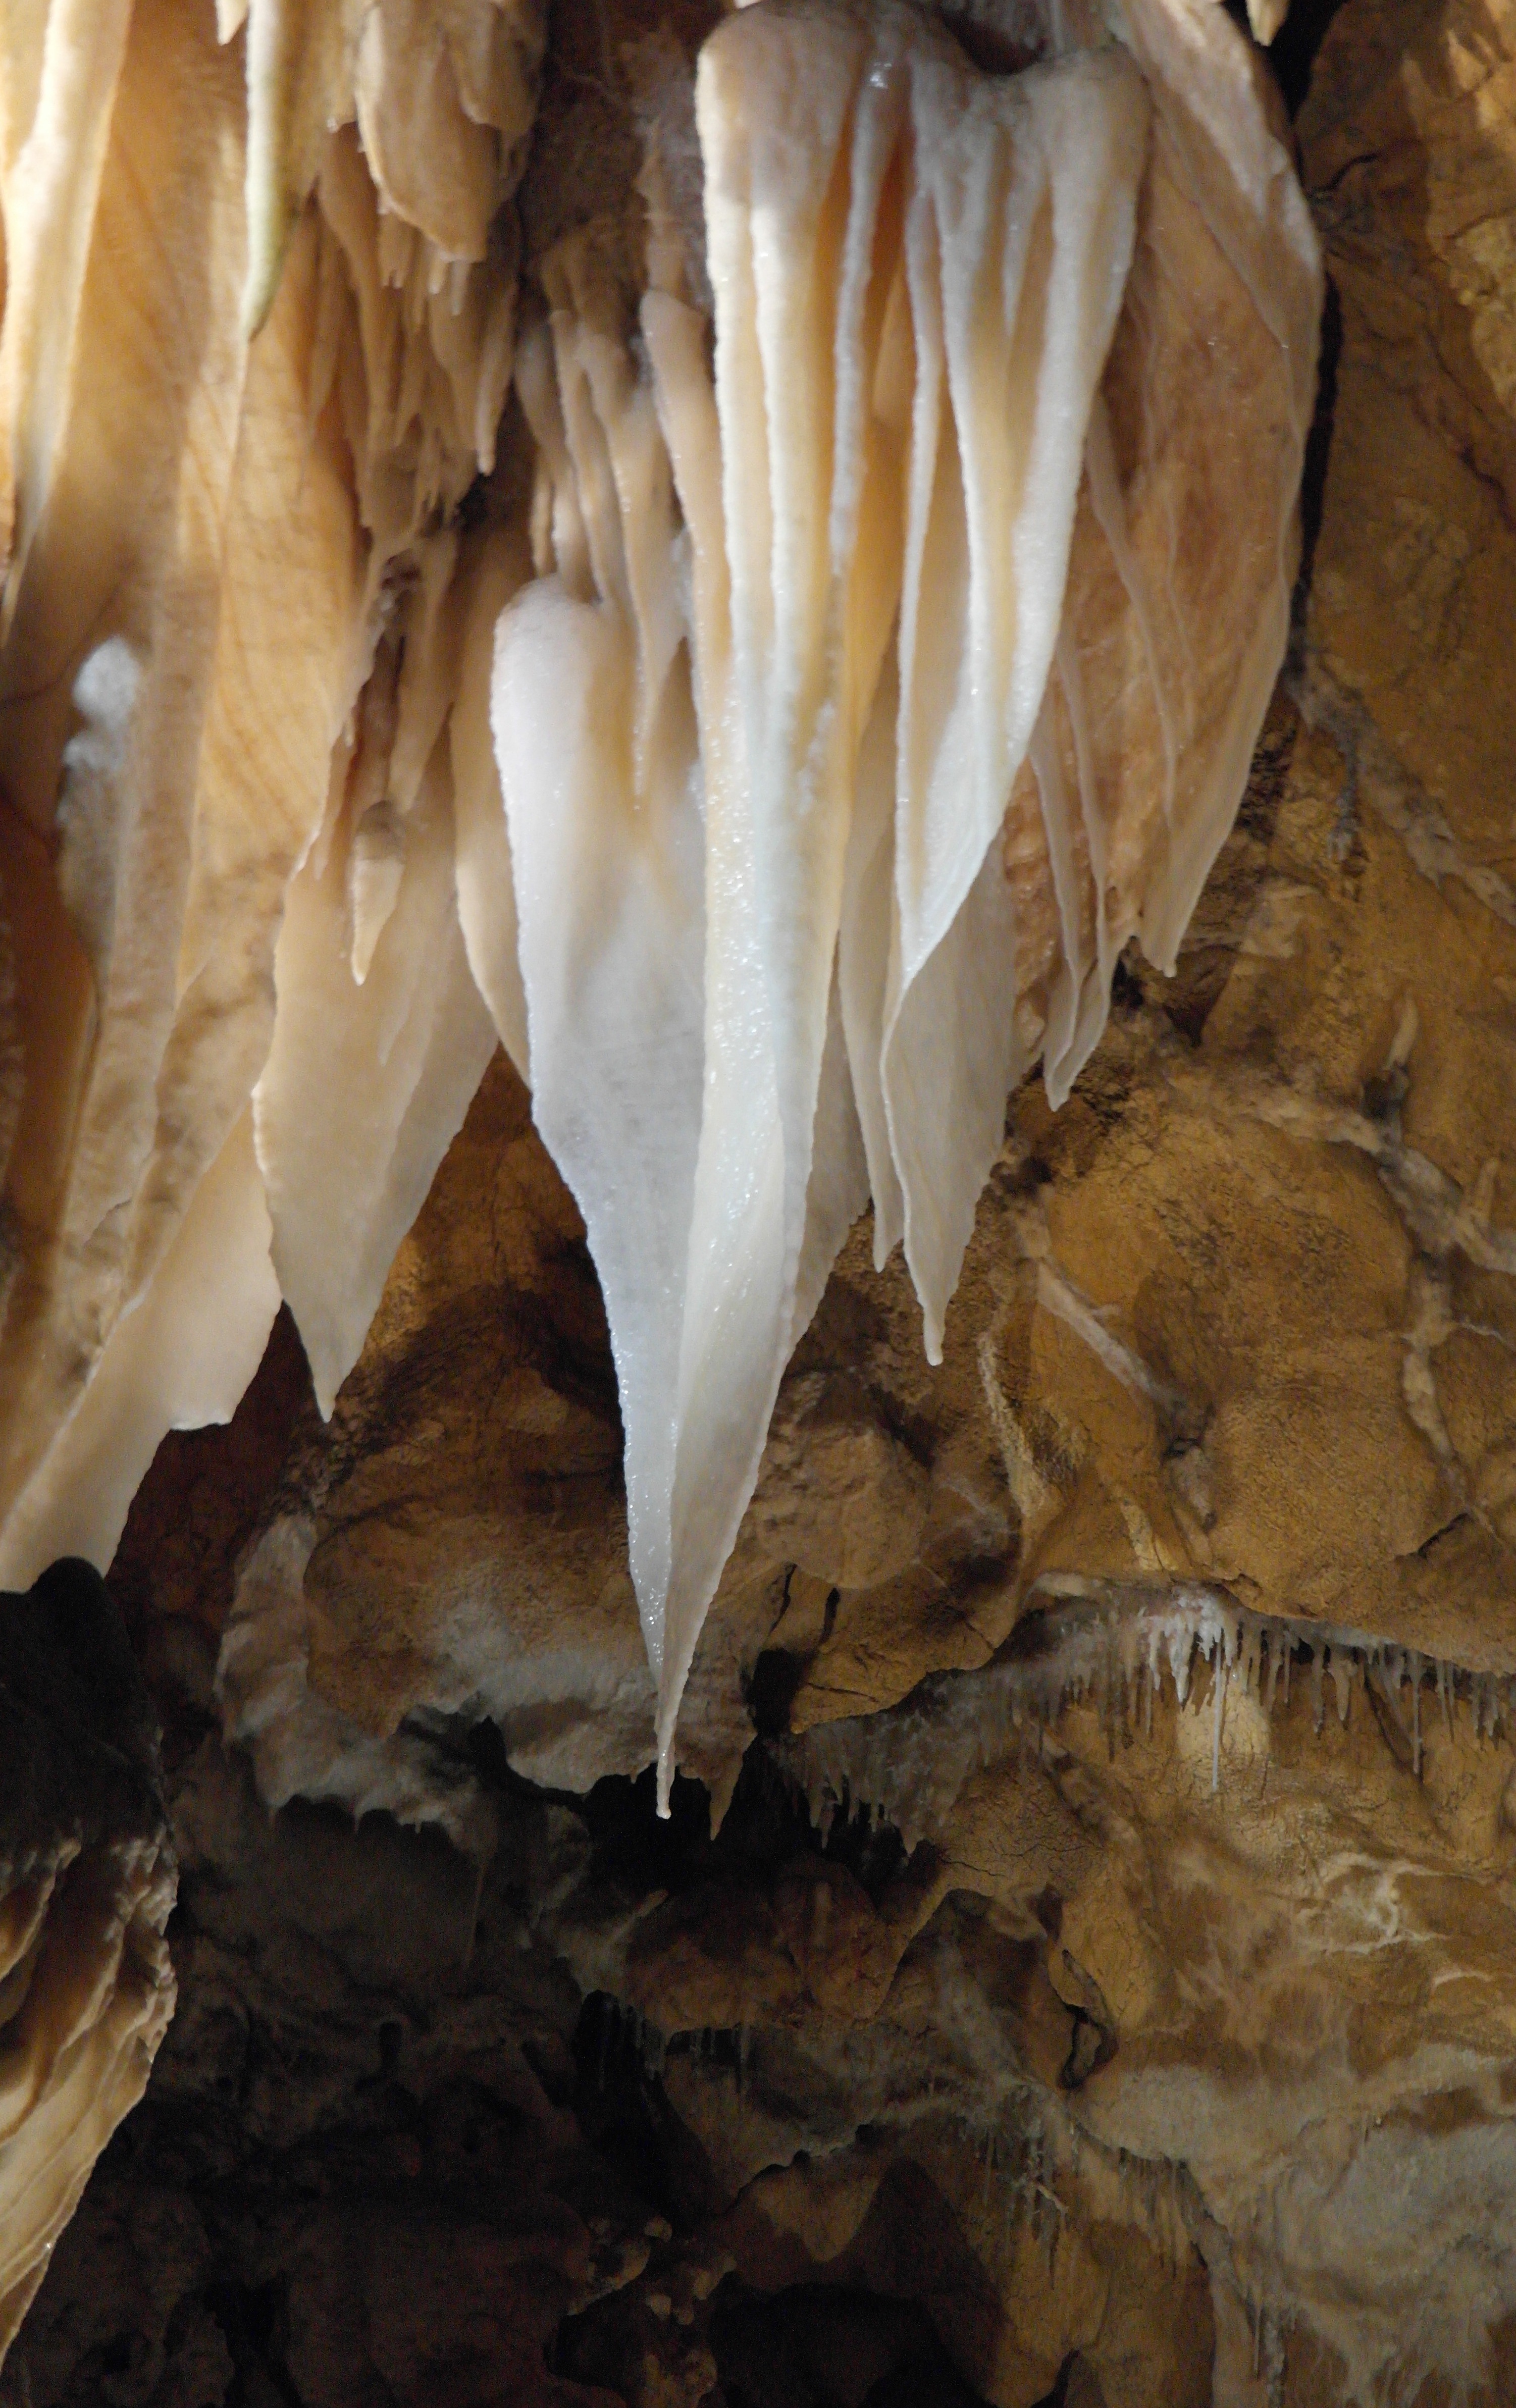
wing, formation, underground, cave, caving, stalagmite, stalactite, landform, potholing, geographical feature, pit cave, speleothem